Reuben Fenton

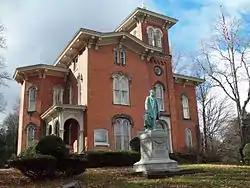
Fenton's home in Jamestown.

In 1840, Fenton was married to Jane W. Frew (1821–1842), the daughter of John and Isabelle (Armstrong) Frew. They had one daughter, Jane Frew Fenton. After his first wife's death in 1842 Jane went to live with her maternal grandparents. Reuben got remarried on June 12, 1844, to Elizabeth Scudder (1824–1901). Together, they were the parents of: